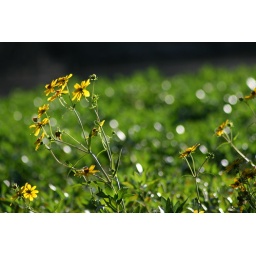
yellow flowers growing out of a bog in the stanislaus river